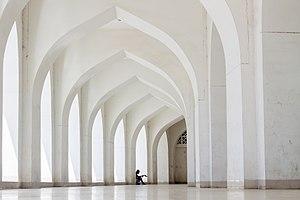
Baitul Mukarram, également orthographiée Baytul Mukarrom, située à Dacca, est la mosquée nationale du Bangladesh.